Golf club

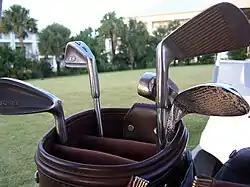
Golf irons

"Irons" are clubs with a solid, all-metal head featuring a flat angled face, and a shorter shaft and more upright lie angle than a wood, for ease of access. Irons are designed for a variety of shots from all over the course, from the tee box on short or dog-legged holes, to the fairway or rough on approach to the green, to tricky situations like punching through or lobbing over trees, getting out of hazards, or hitting from tight lies requiring a compact swing. Most of the irons have a number from 1 to 9 (the numbers in most common use are from 3 to 9), corresponding to their relative loft angle within a matched set. Irons are typically grouped according to their intended distance (which also roughly corresponds to their shaft length and thus their difficulty to hit the ball); in the numbered irons, there are long irons (2–4), medium irons (5–7), and short irons (8–9), with progressively higher loft angles, shorter shafts, and heavier club heads.